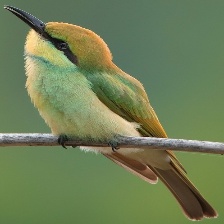
Species: ASIAN GREEN BEE EATER
Scientific name: MEROPS ORIENTALIS
ImageNet parent category: bee_eater